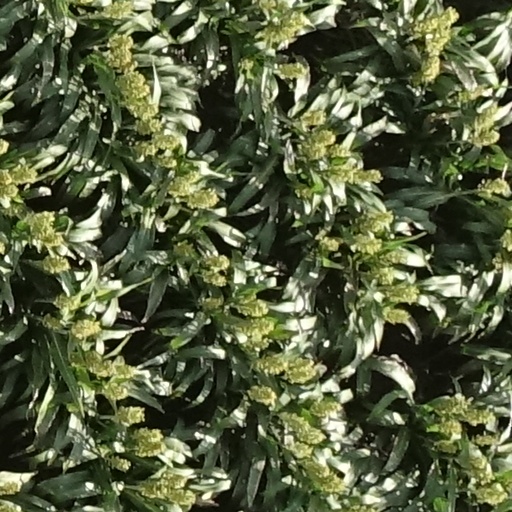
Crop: sorghum